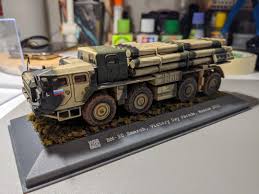
Label: BM-30